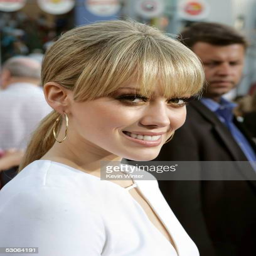
person arrives at the premiere